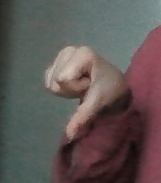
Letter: waw